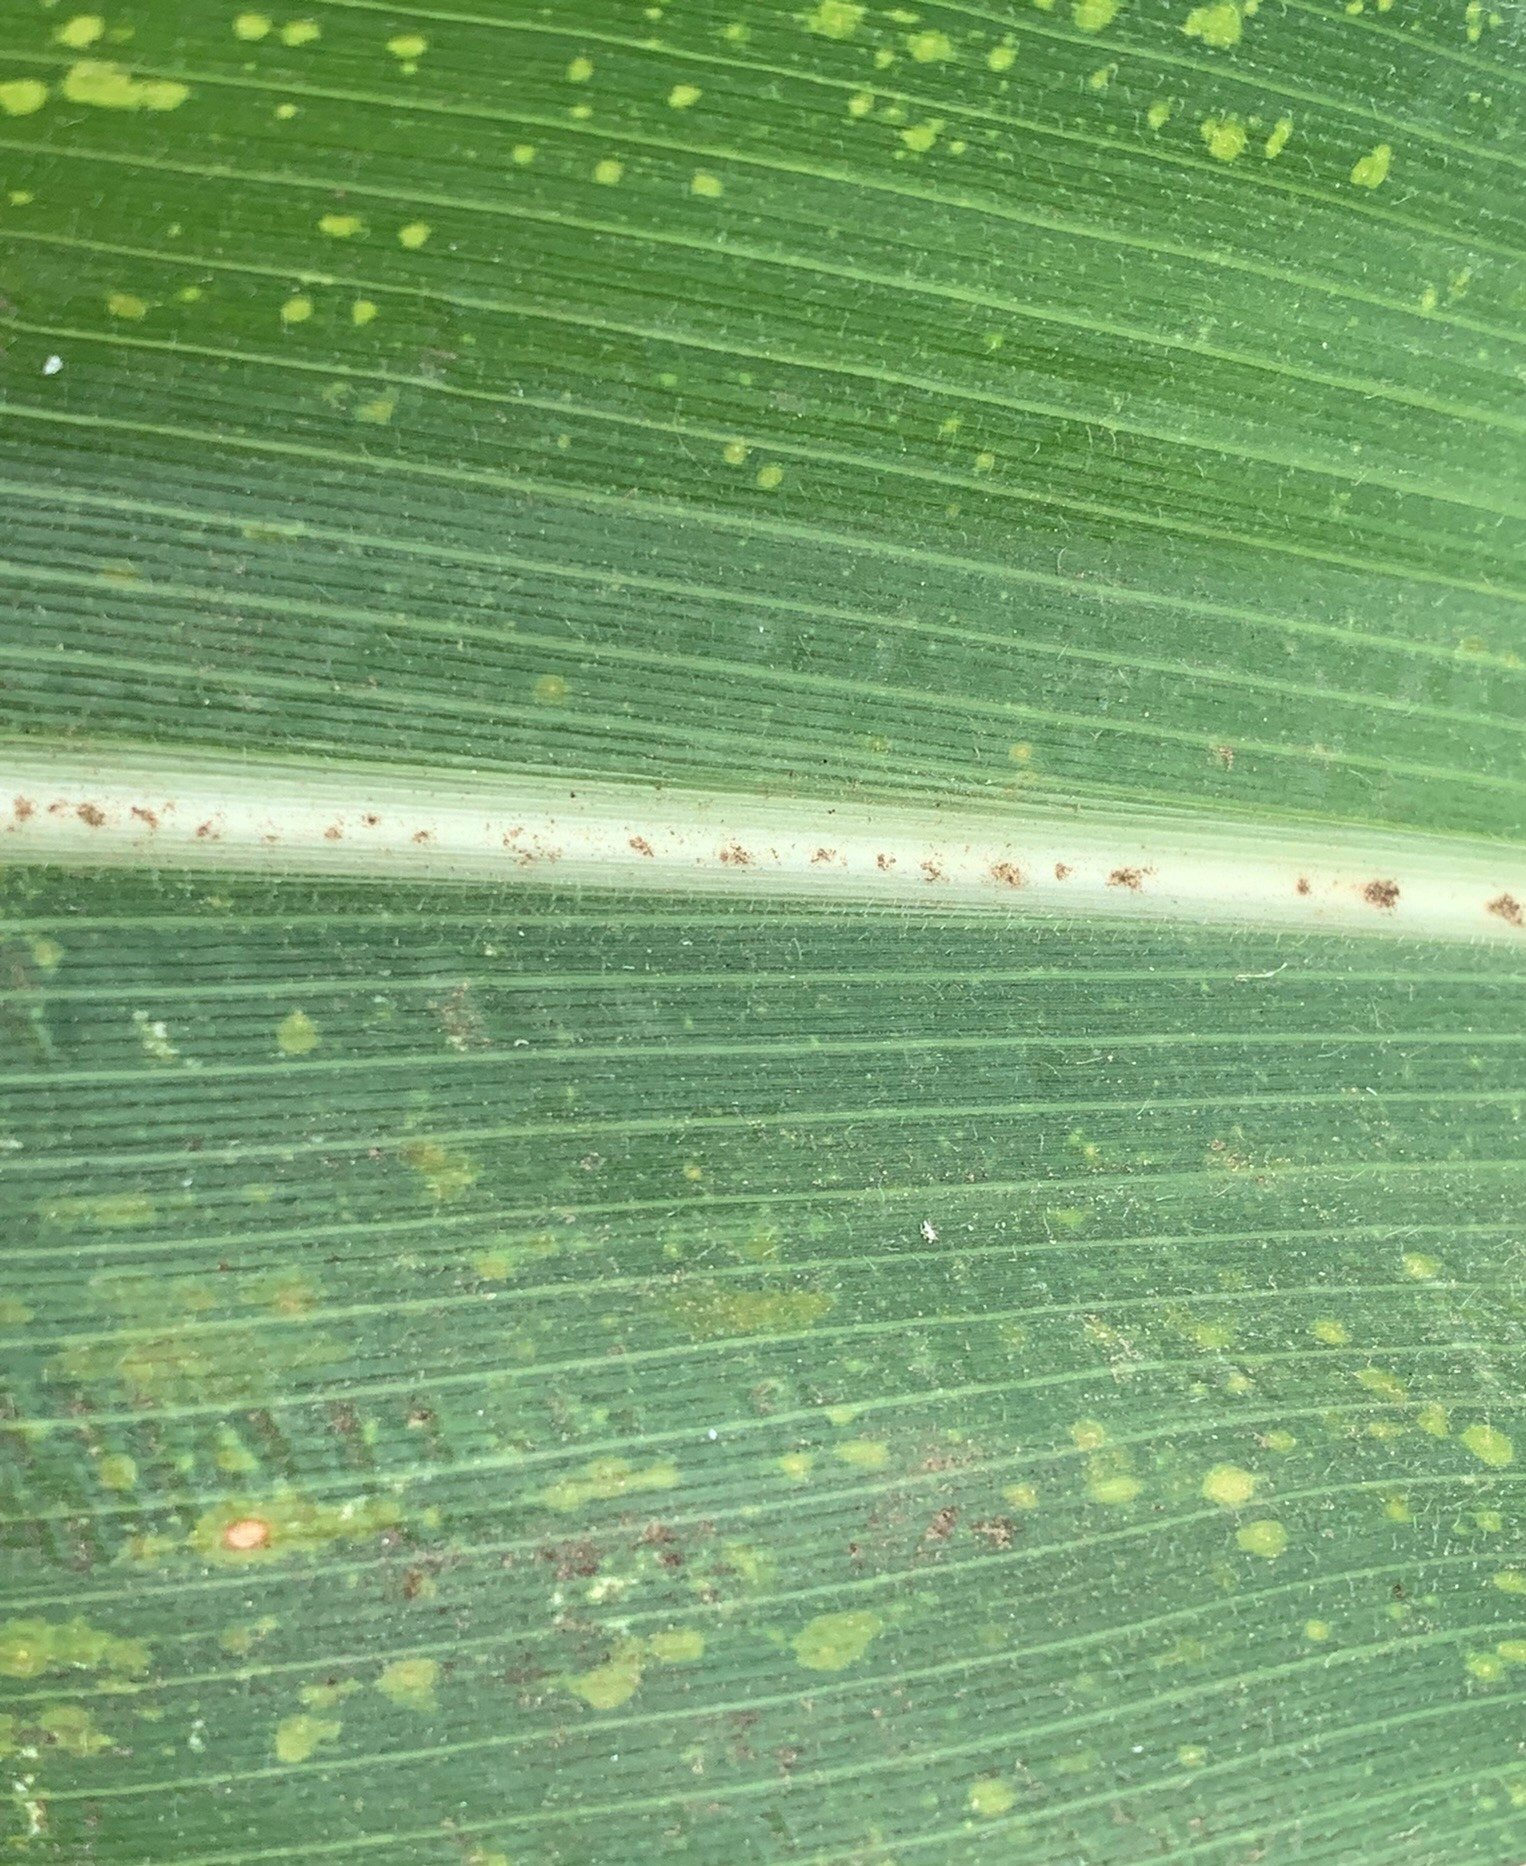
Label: MLN